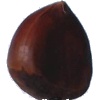
Label: Chestnut 1